Sālote Tupou III

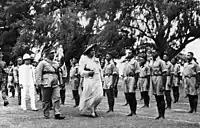
Queen Sālote inspects her troops following Tonga's declaration of war on Nazi Germany in 1940.

Sālote was proclaimed Queen on 6 April 1918, following her father's death from tuberculosis the previous day.